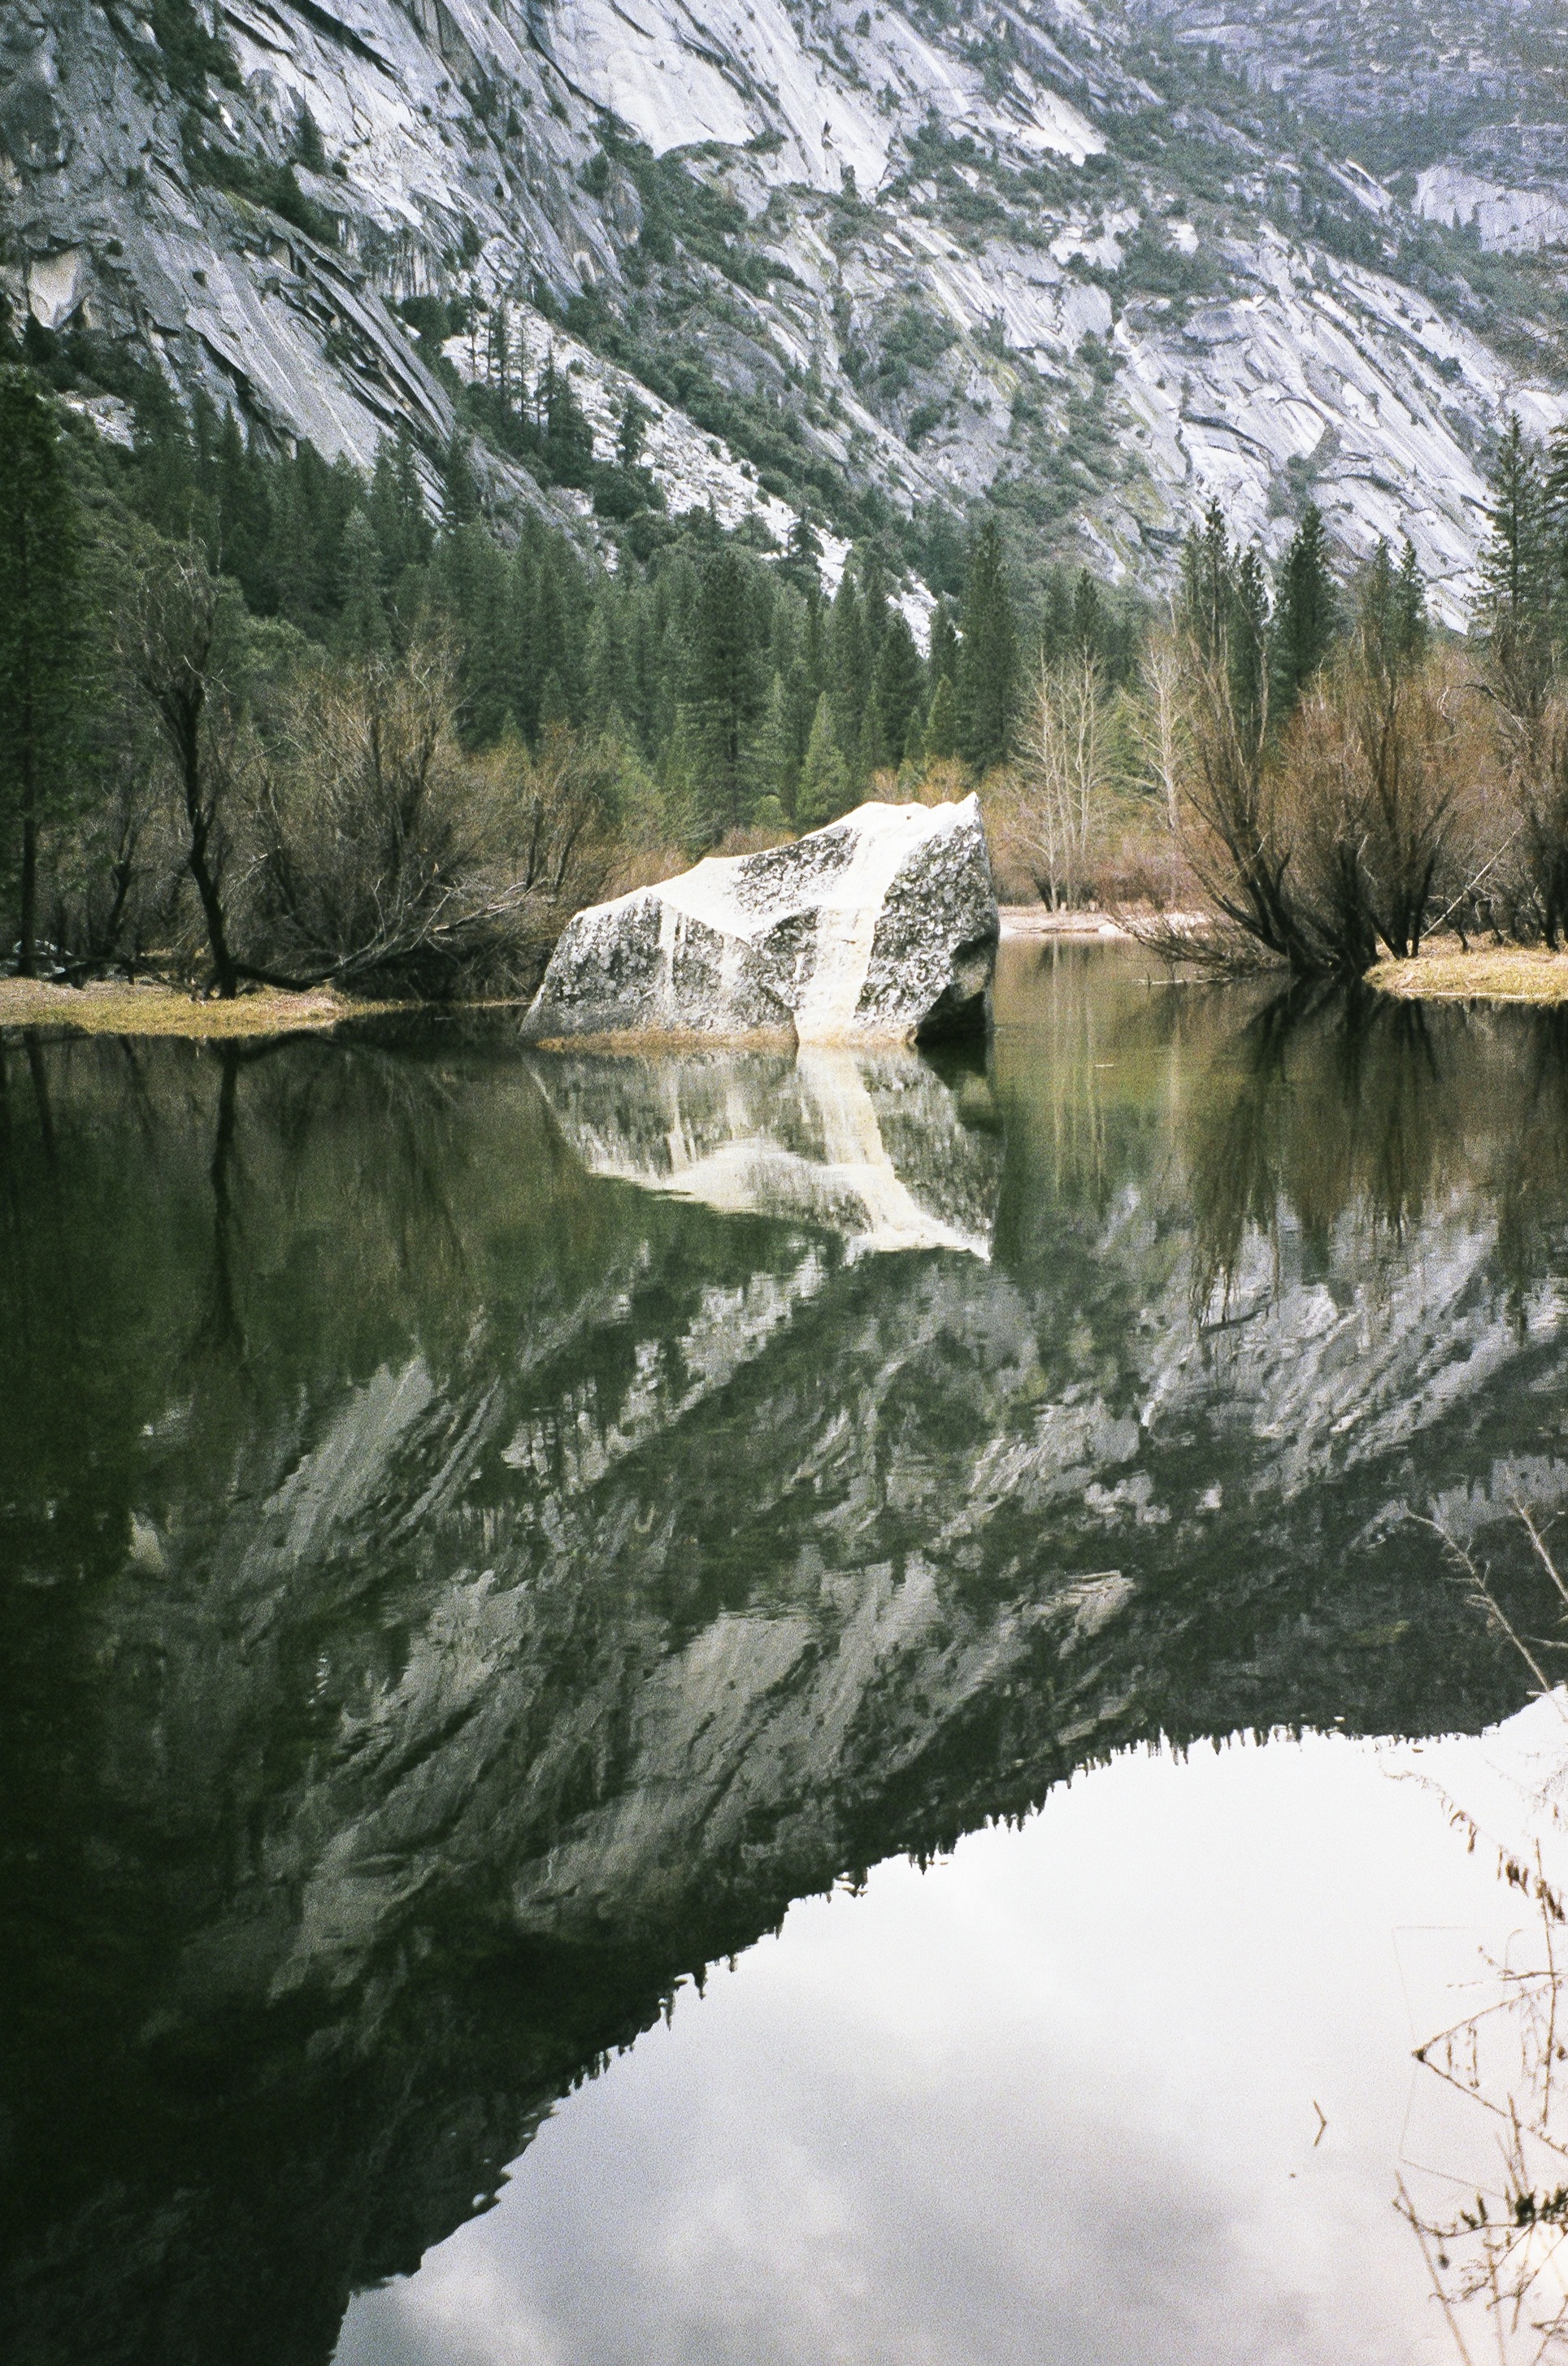
landscape, tree, water, nature, grass, rock, wilderness, mountain, lake, river, mountain range, stream, reflection, calm, rapid, fjord, reservoir, body of water, trees, rocks, outdoors, mountains, reflexion, loch, water feature